Charles Kemper

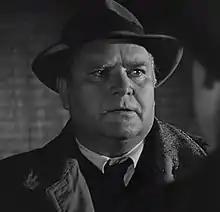
Charles Kemper in "On Dangerous Ground", 1951

Charles Kemper (September 6, 1900 – May 12, 1950) was an American character actor born in Oklahoma. The heavy-set actor was for decades a successful stage actor.